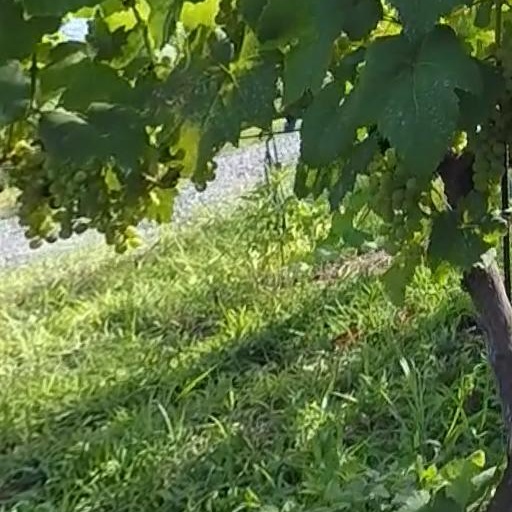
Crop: grape